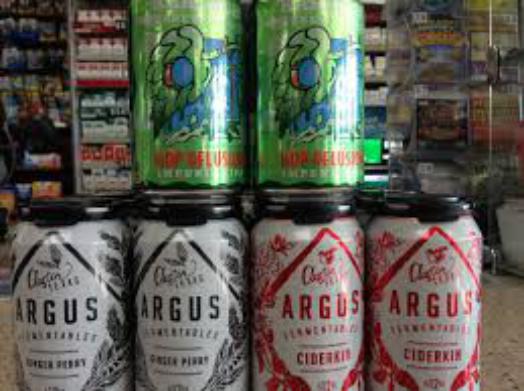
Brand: Argus Cider
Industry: Food